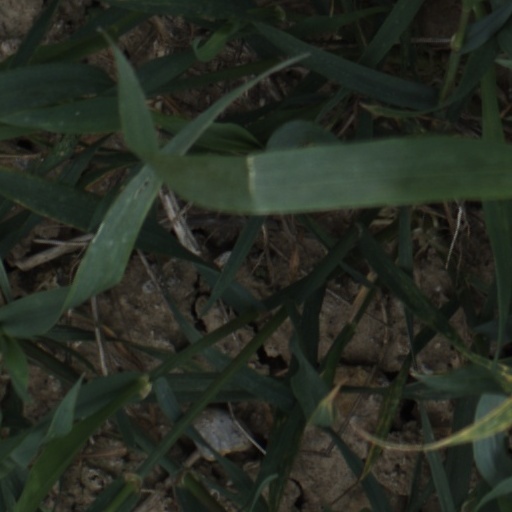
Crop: wheat